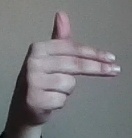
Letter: ghain